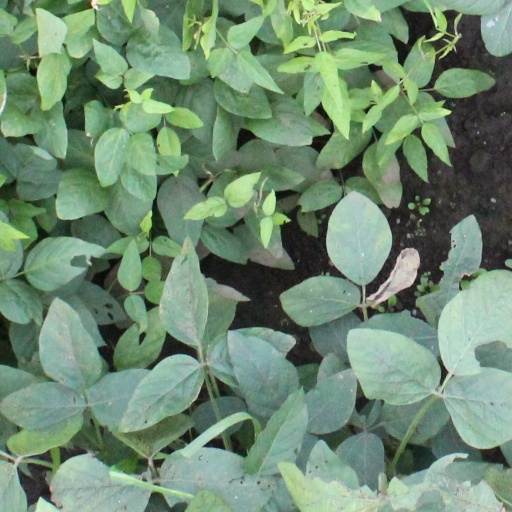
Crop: soybean